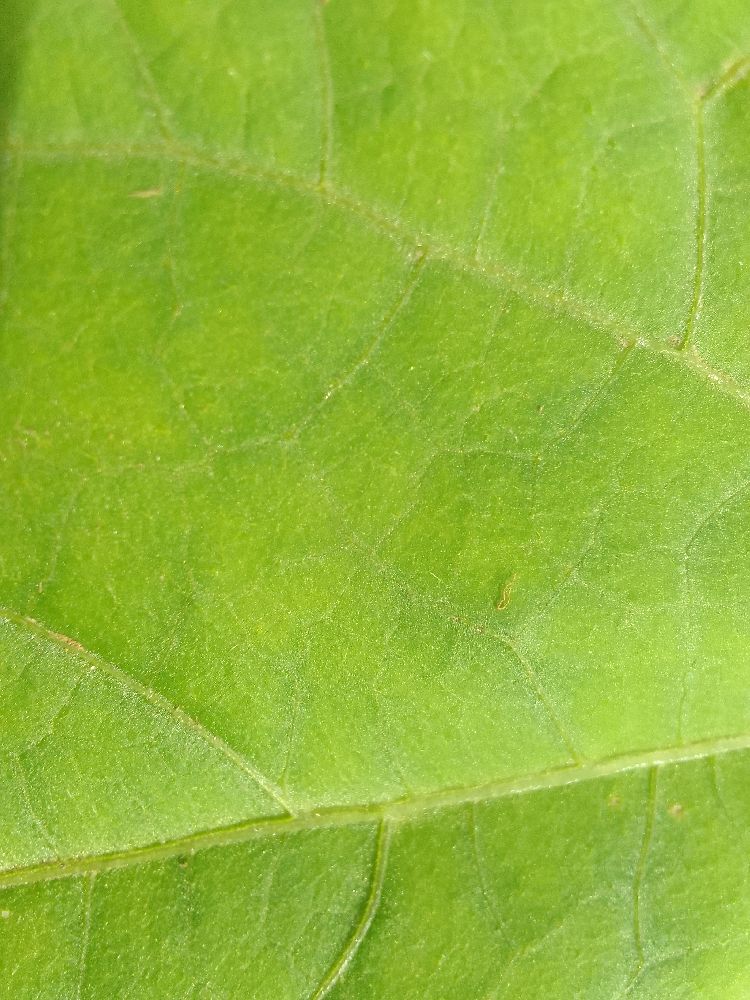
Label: healthy